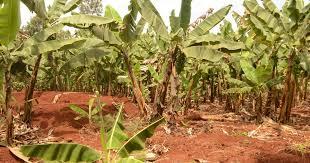
Mimea ya ndizi yaliyo kwenye shamba ambapo mimea yenyewe ni mingi na iko kwenye rangi ya kijani kibichi.Ndizi zimepandwa kwenye mchanga ambayo mchanga wenyewe ni rangi ya kahawia.